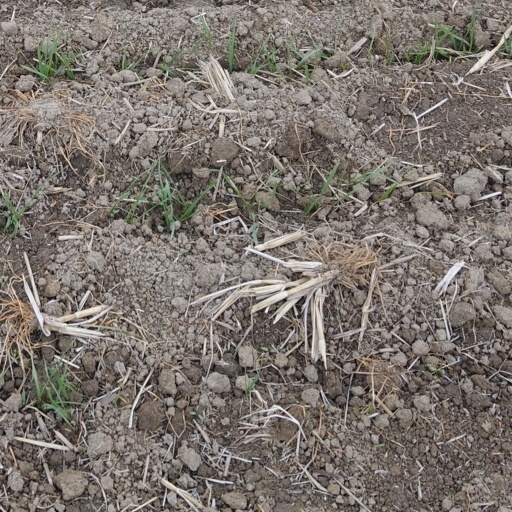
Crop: wheat